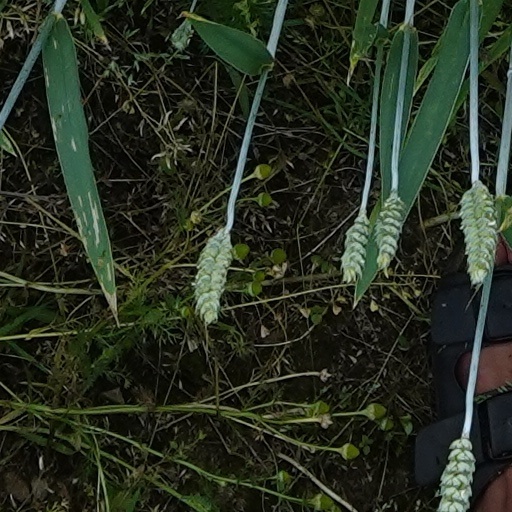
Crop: wheat